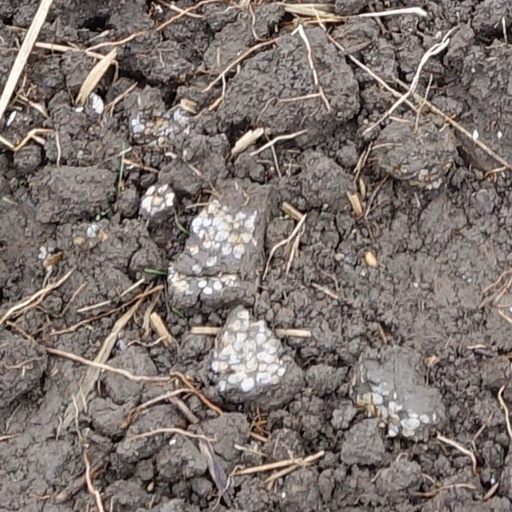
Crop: wheat